Park Headquarters, Lassen Volcanic National Park

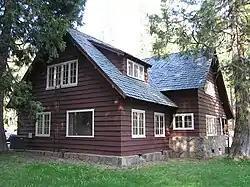

The Headquarters Building at Lassen Volcanic National Park was built in 1928 in an adapted National Park Service Rustic style.